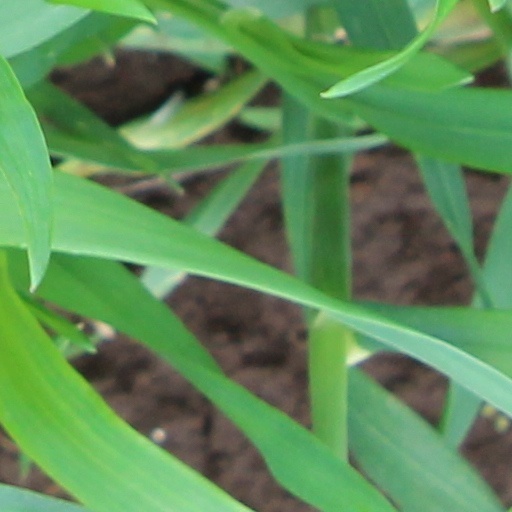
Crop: wheat